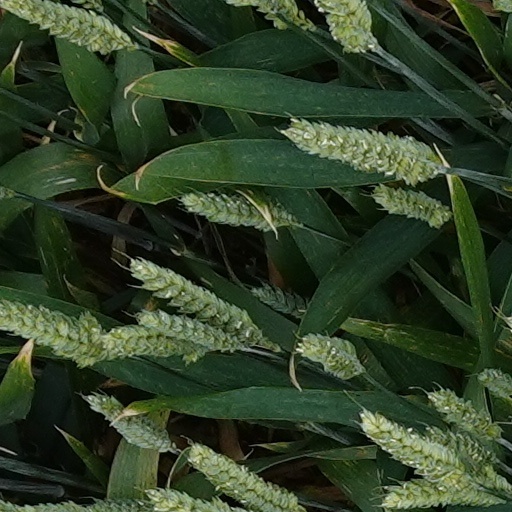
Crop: wheat